Smallgoods

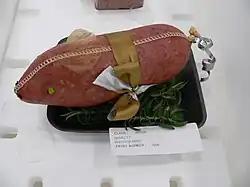
An entry in the smallgoods section of the 2005 Gawler Show.

Smallgoods is a term used in New Zealand and Australia to refer to small meat products such as ham, bacon, sausages or salami.